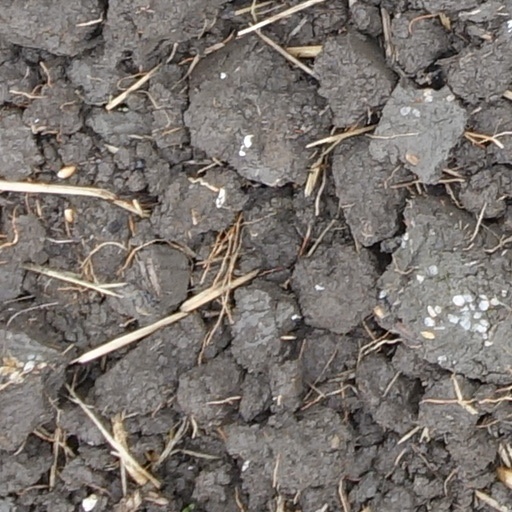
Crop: wheat